Northwestern University

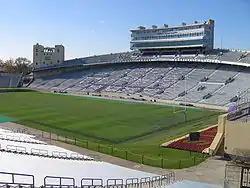
Ryan Field, Northwestern's 49,000-seat football stadium

The university also shares collaborative research efforts with other universities such as the CZ Biohub Chicago with the University of Chicago and University of Illinois.